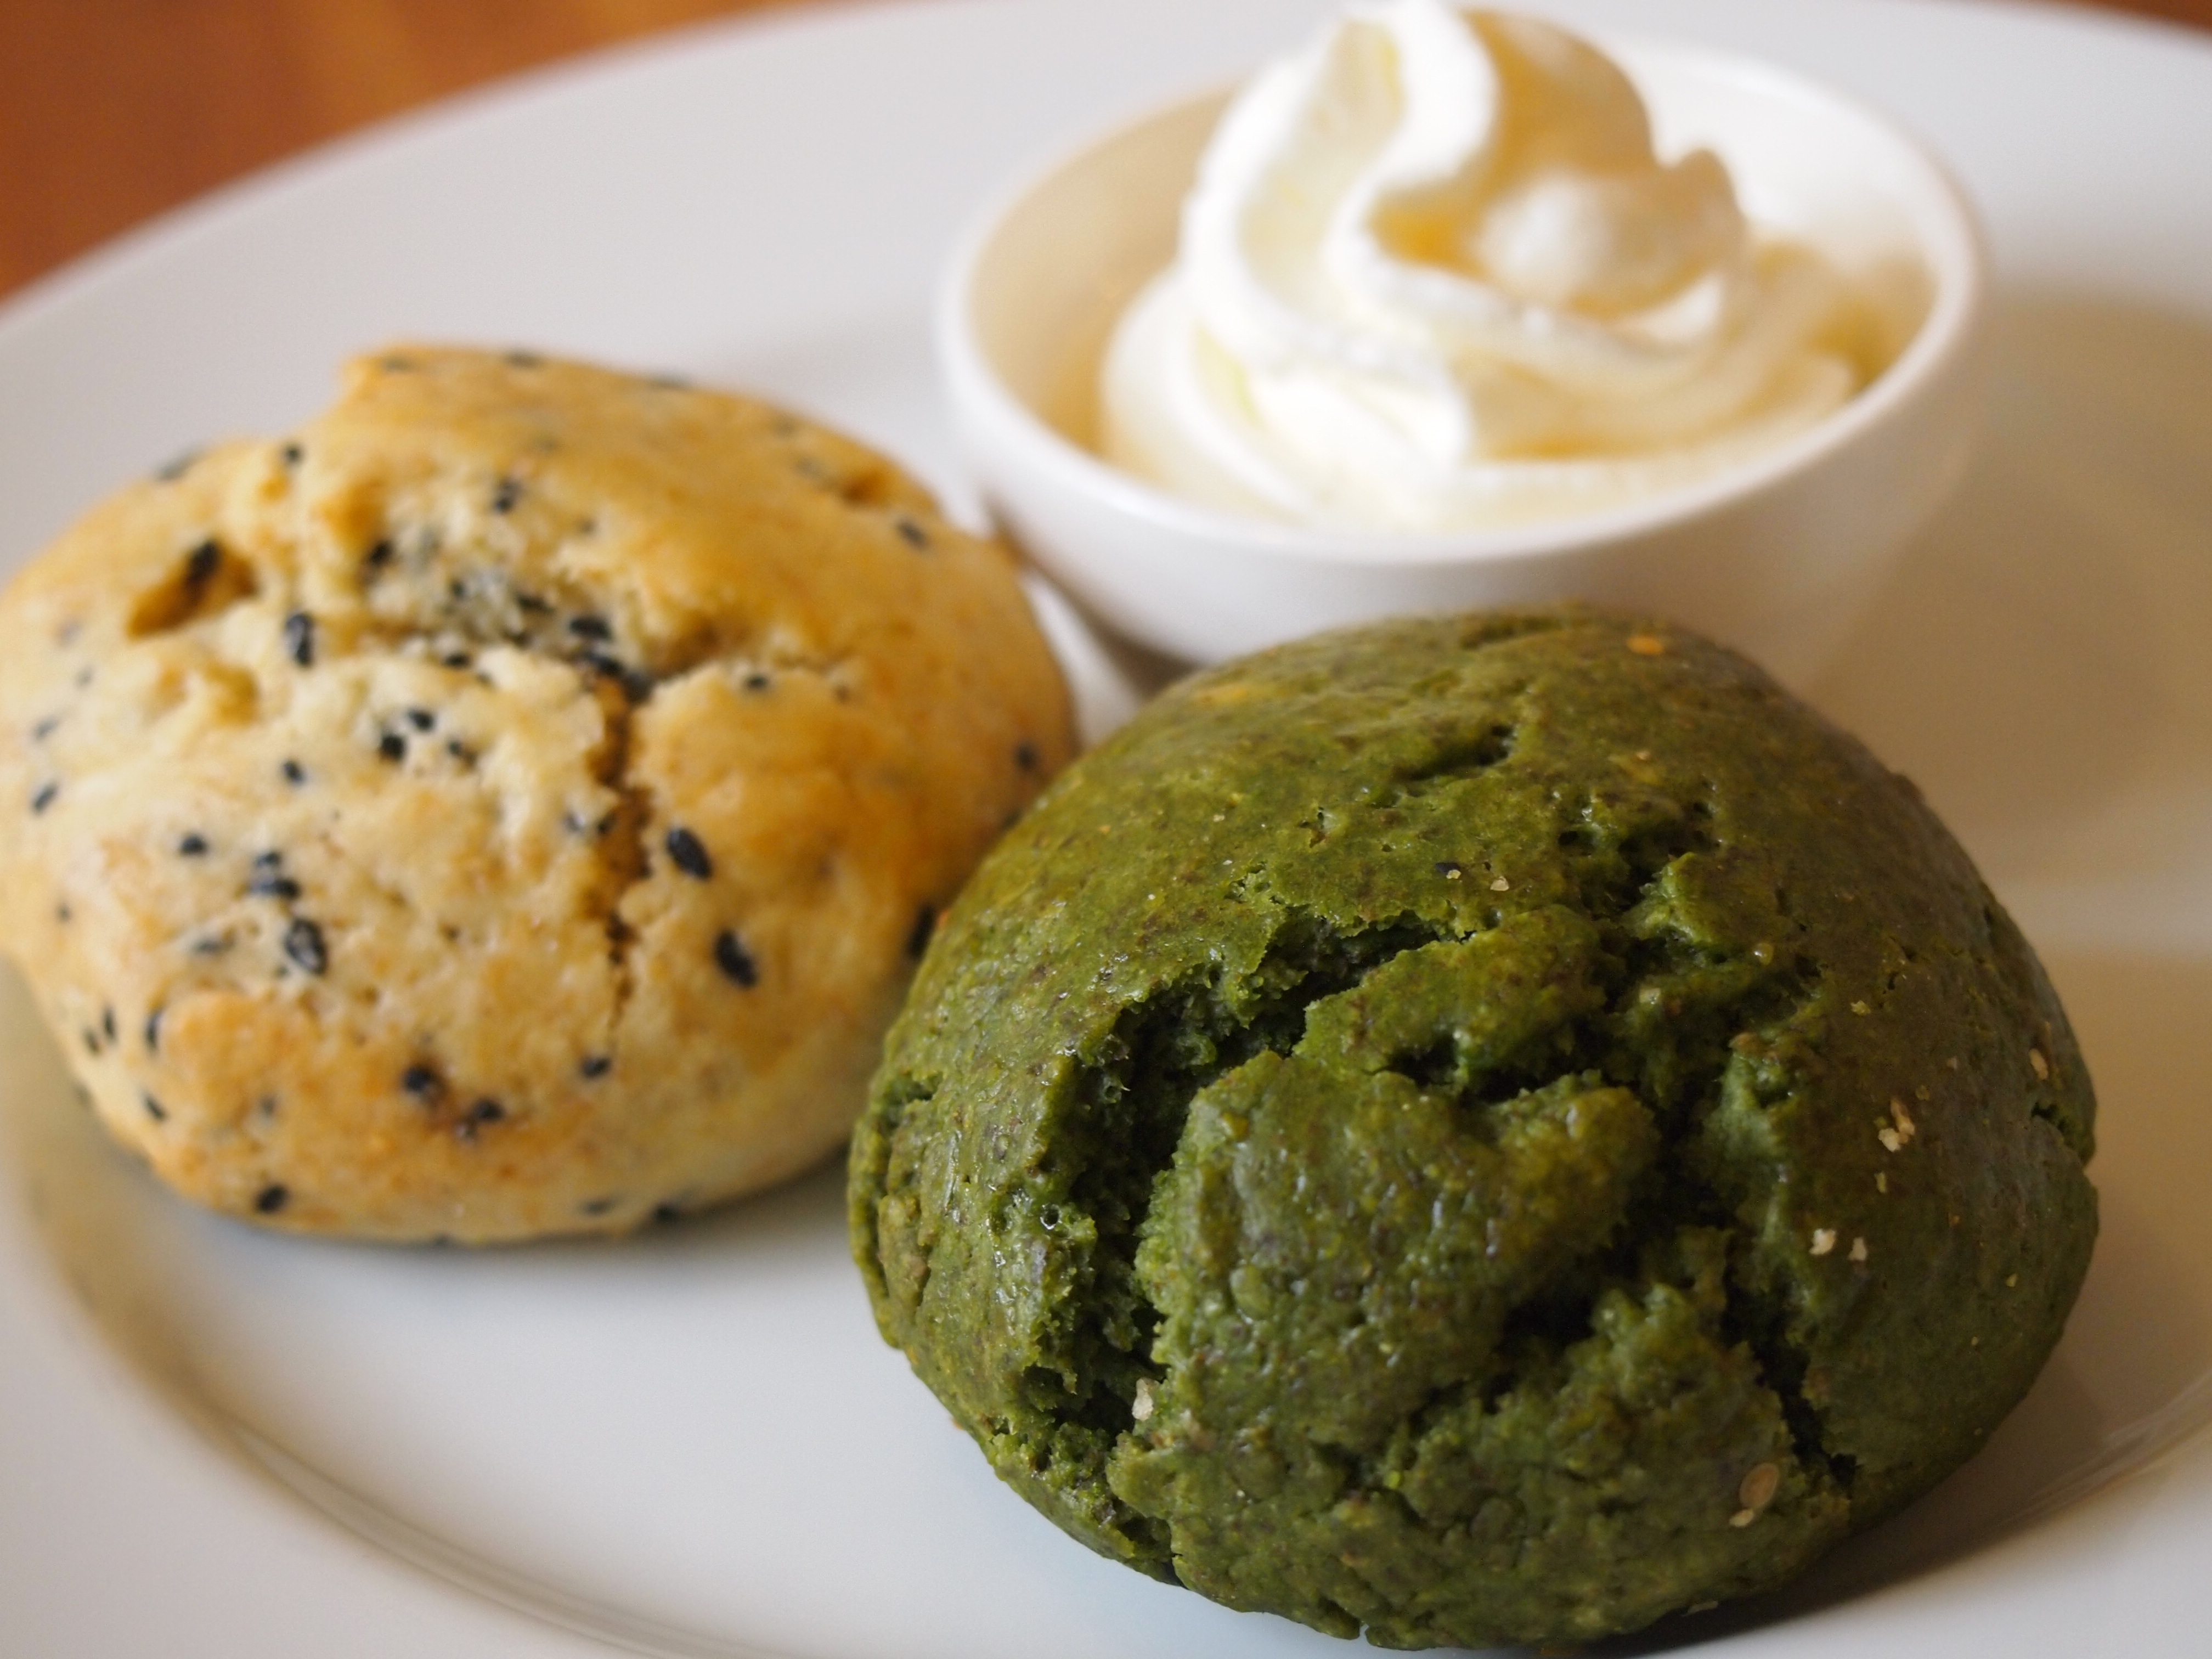
dish, meal, food, produce, breakfast, snack, dessert, cuisine, muffin, vegetarian food, baked goods, scones, snack food